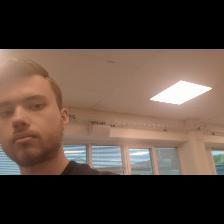
Label: Human